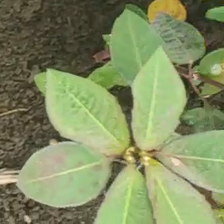
Weed species: Moti_dudhi(Euphorbia_geneculata_L)